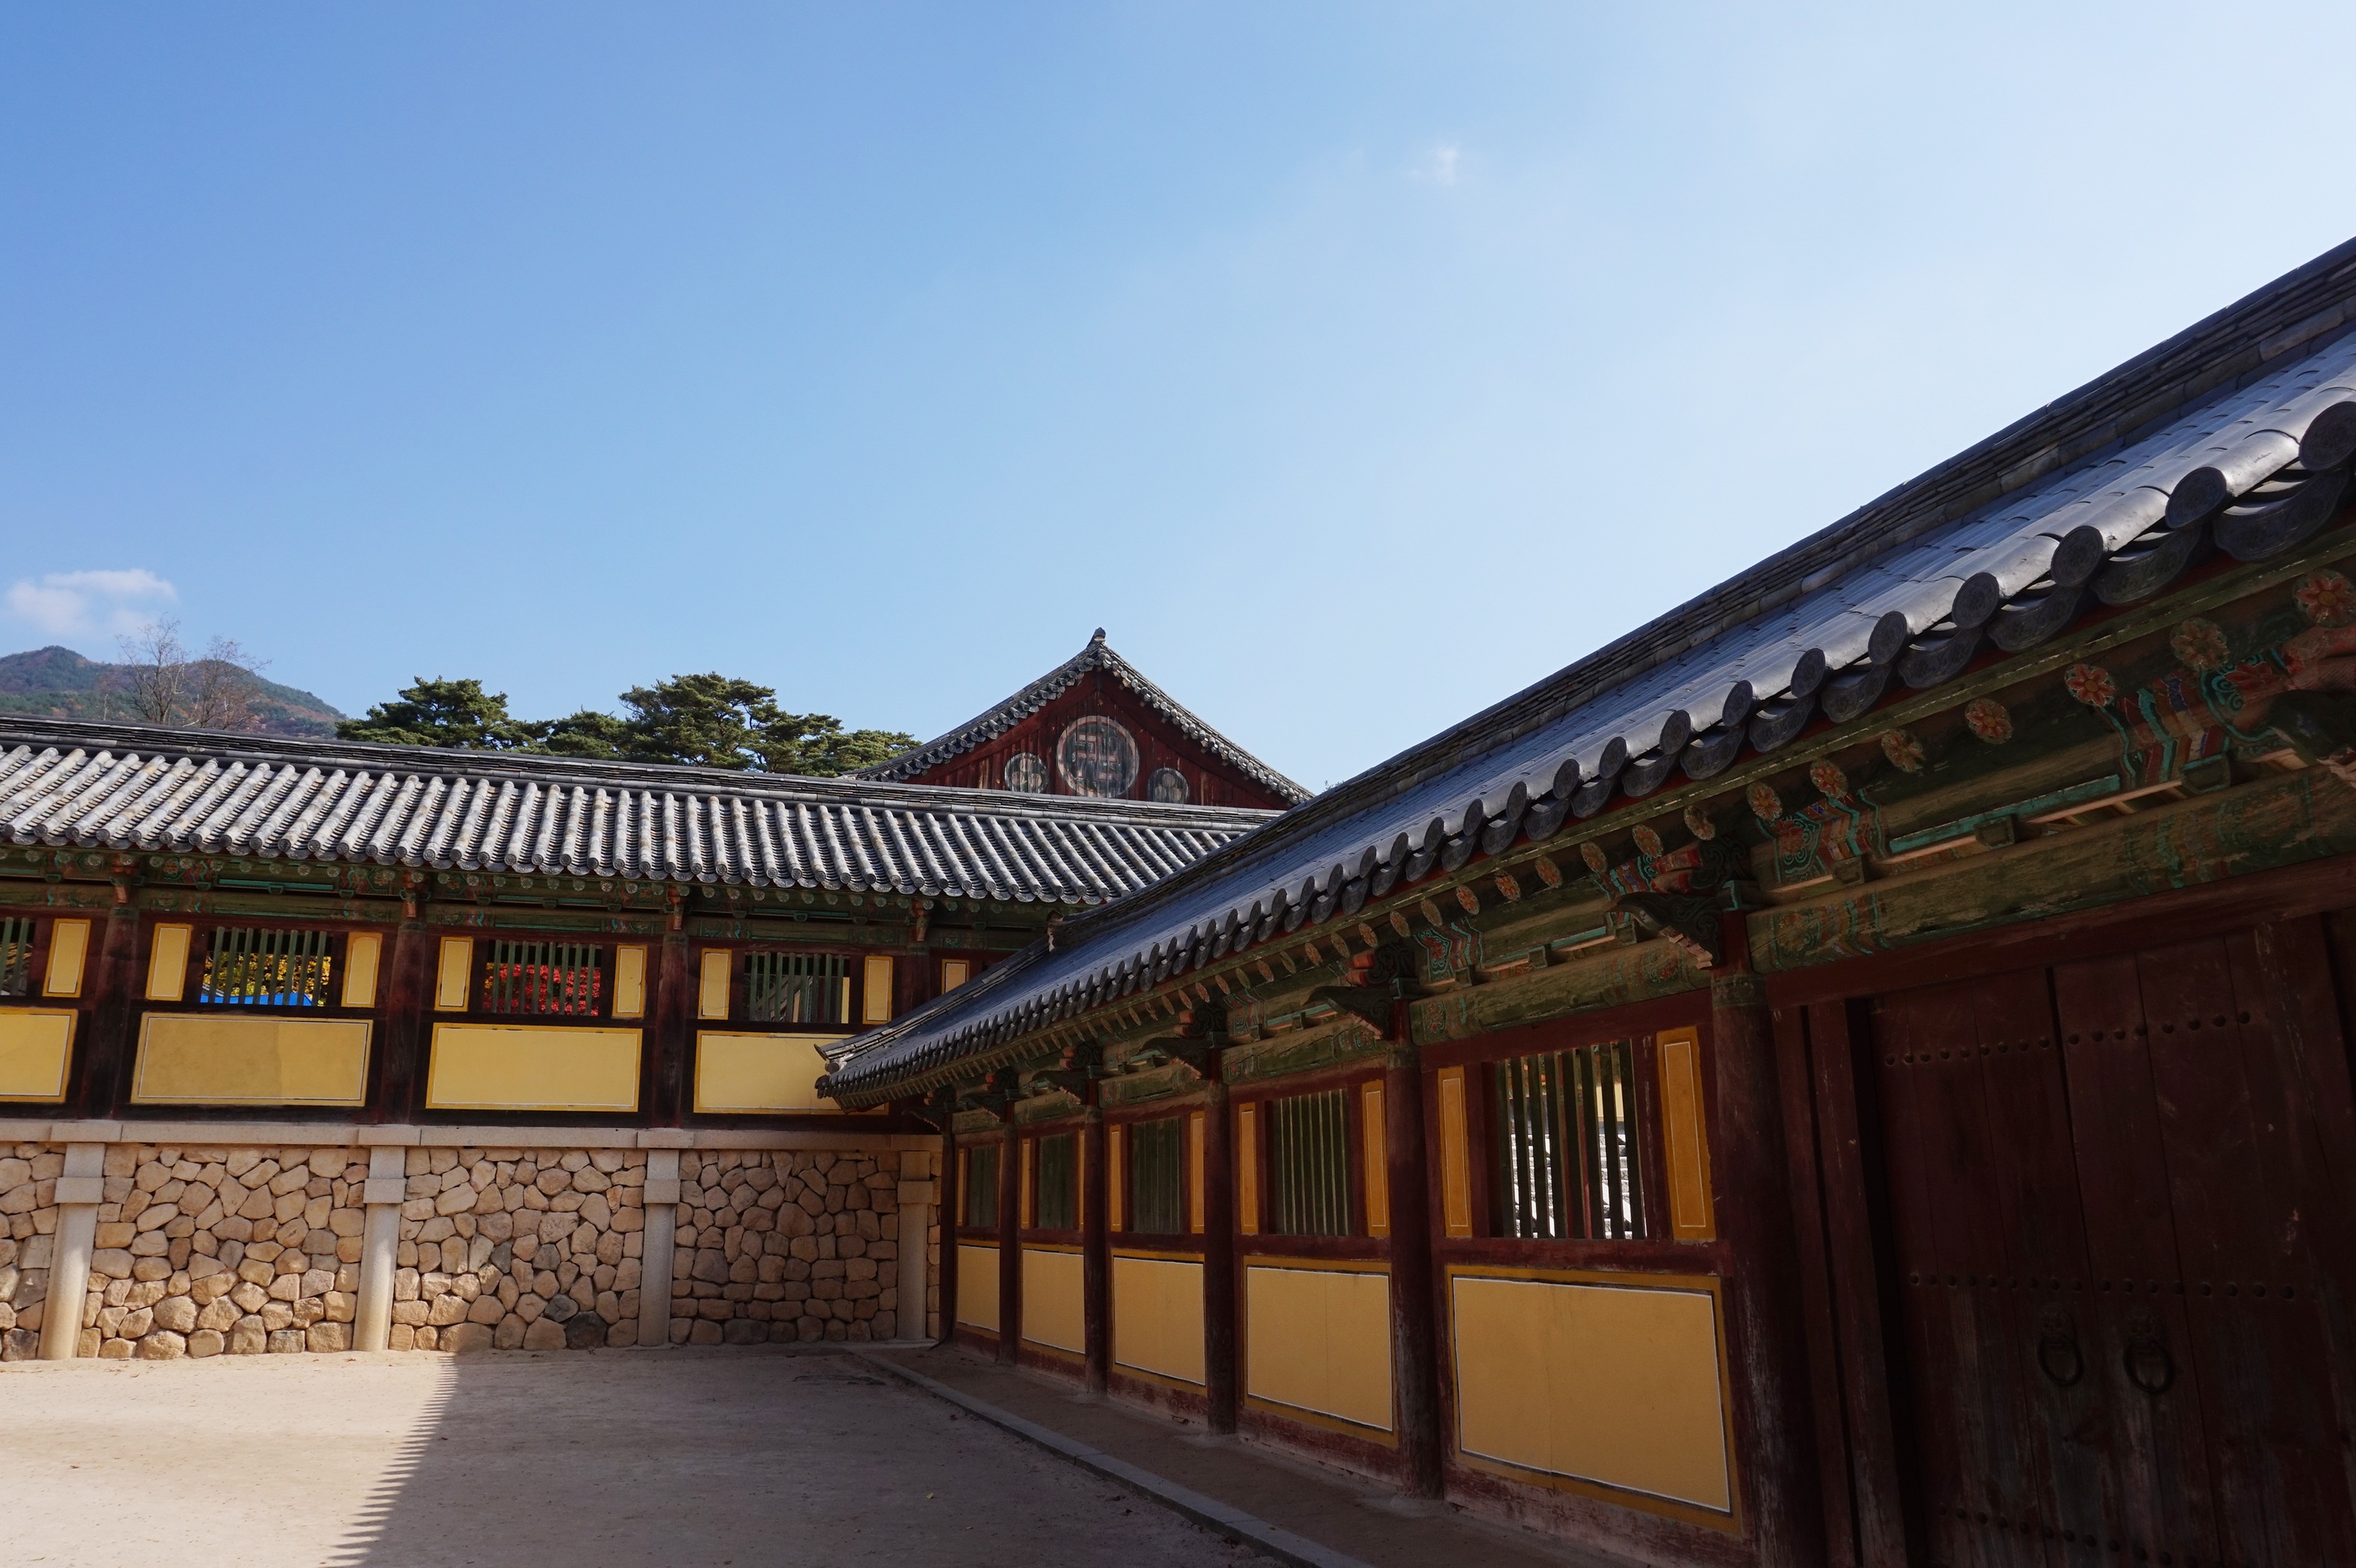
nature, architecture, structure, building, palace, buddhism, religion, facade, tourism, place of worship, korea, temple, racing, estate, section, republic of korea, the bulguksa temple